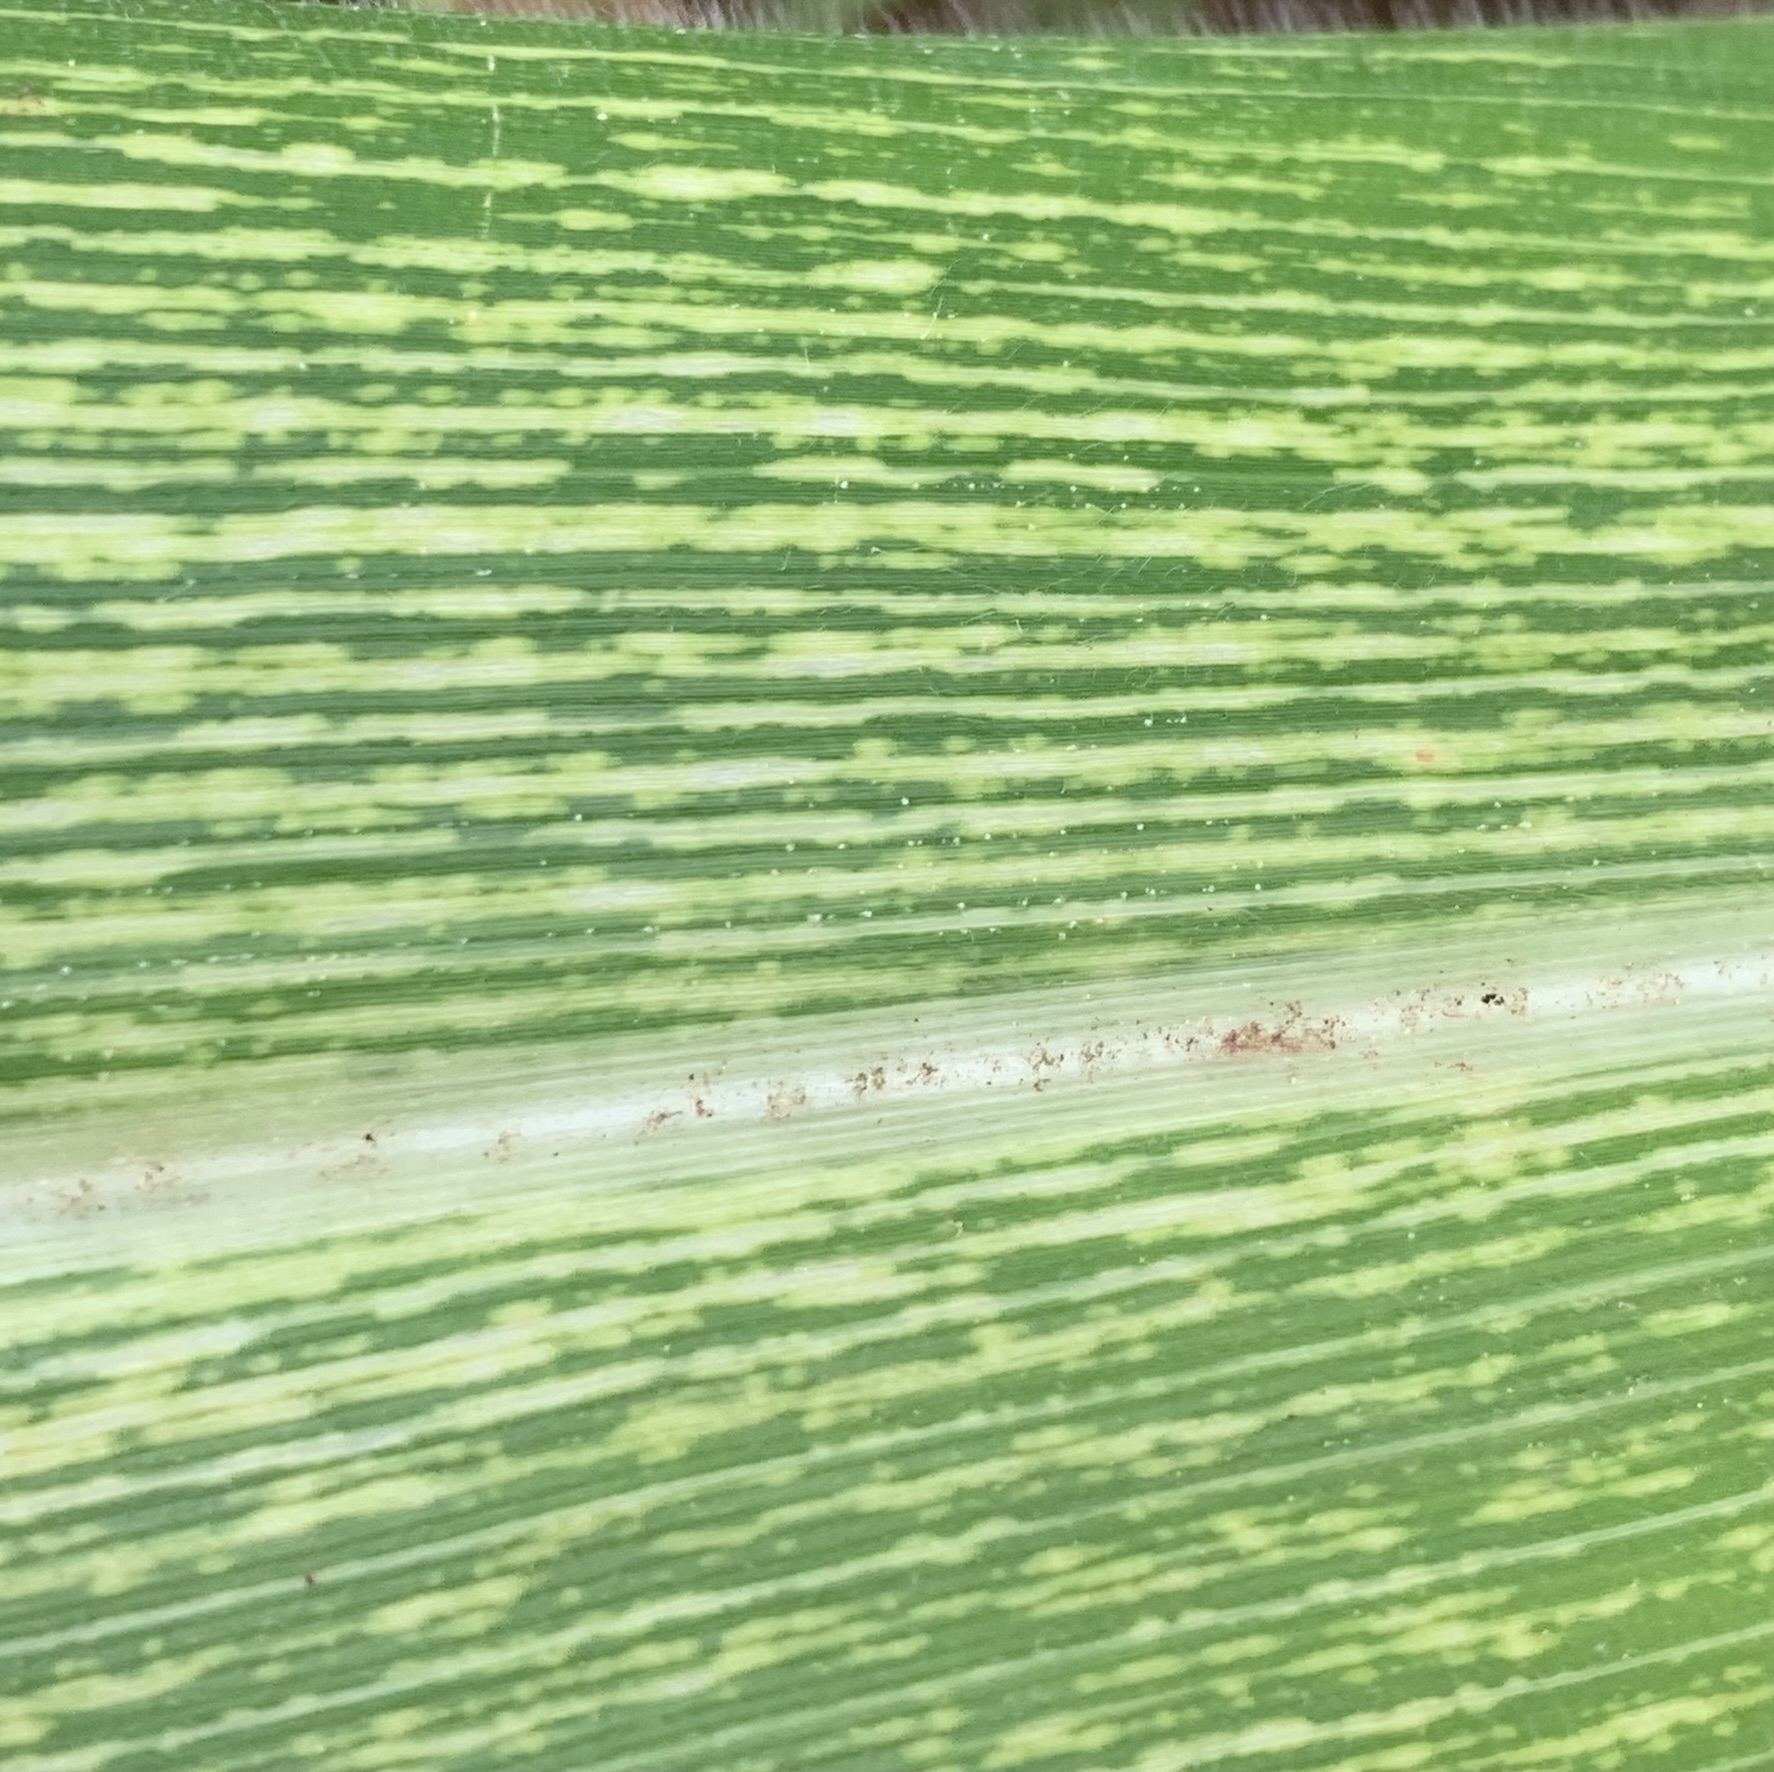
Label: MSV